Taj Hotels

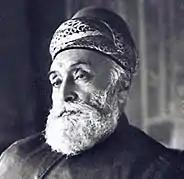
Jamsetji Nusserwanji Tata (1839–1904), founder of Taj Hotels.

Jamsetji Nusserwanji Tata, founder of the Tata Group, opened the Taj Mahal Palace, a hotel in Mumbai (formerly called Bombay) overlooking the Arabian Sea, on 16 December 1903. It was the first Taj property and the first Taj hotel. There are several anecdotal stories about why Tata opened the Taj hotel. According to a story, he decided to open the hotel after an incident involving racial discrimination at the Watson's Hotel in Mumbai, where he was refused entry as the hotel permitted only Europeans. Hotels that accepted only European guests were very common across British India then. According to another story, he opened the hotel when one of his friends expressed disgust over the hotels that were present in Bombay then. But a more plausible reason was advanced by Lovat Fraser, a close friend of the Tata and one of the early directors of the IHCL group, that the idea had long been in his mind and that he had made a study on the subject. He did not have any desire to own a hotel but he wanted to attract people to India and to improve Bombay. Jamsetji Tata had travelled to places like London, Paris, Berlin, and Düsseldorf to arrange for materials and pieces of art, furniture and other interior decor for his hotel.